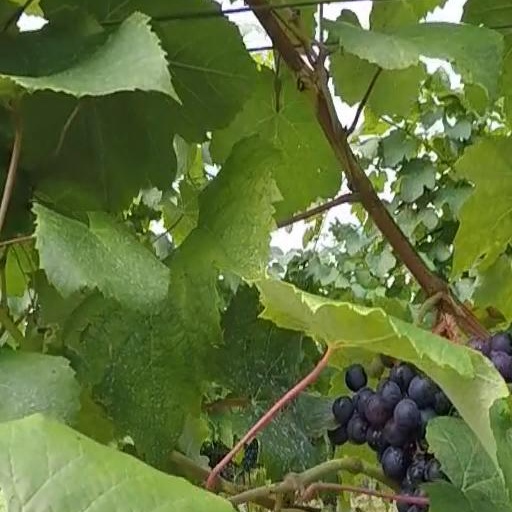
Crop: grape